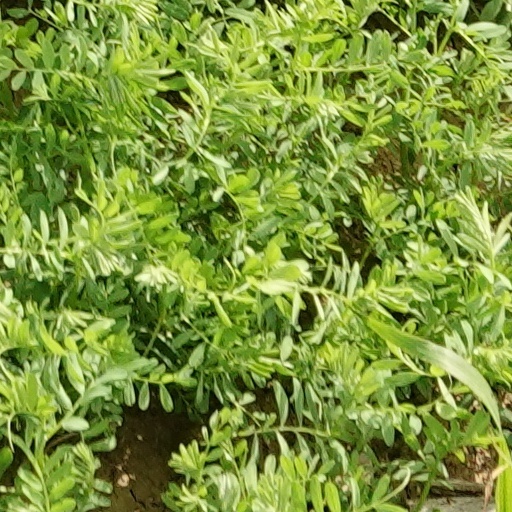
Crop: wheat